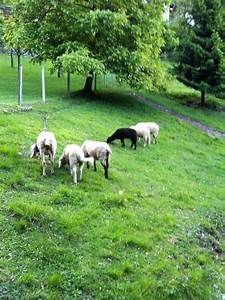
Label: pecora